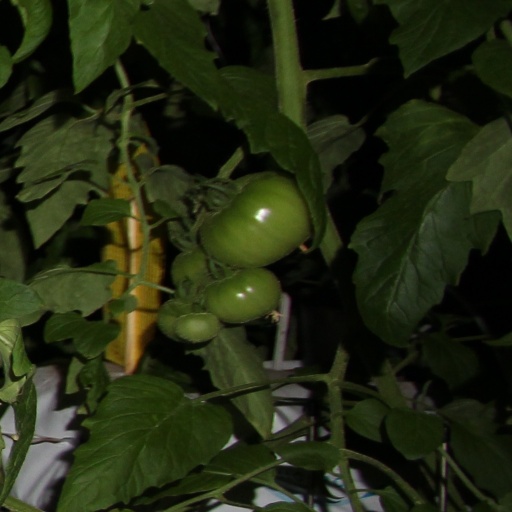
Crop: tomato